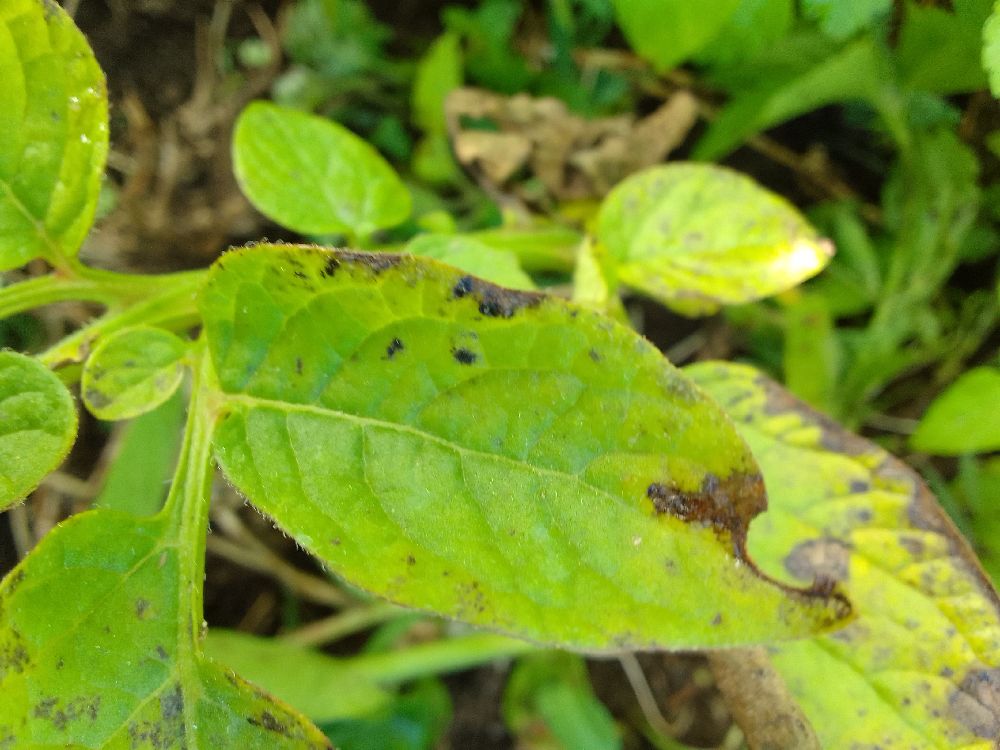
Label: Early blight